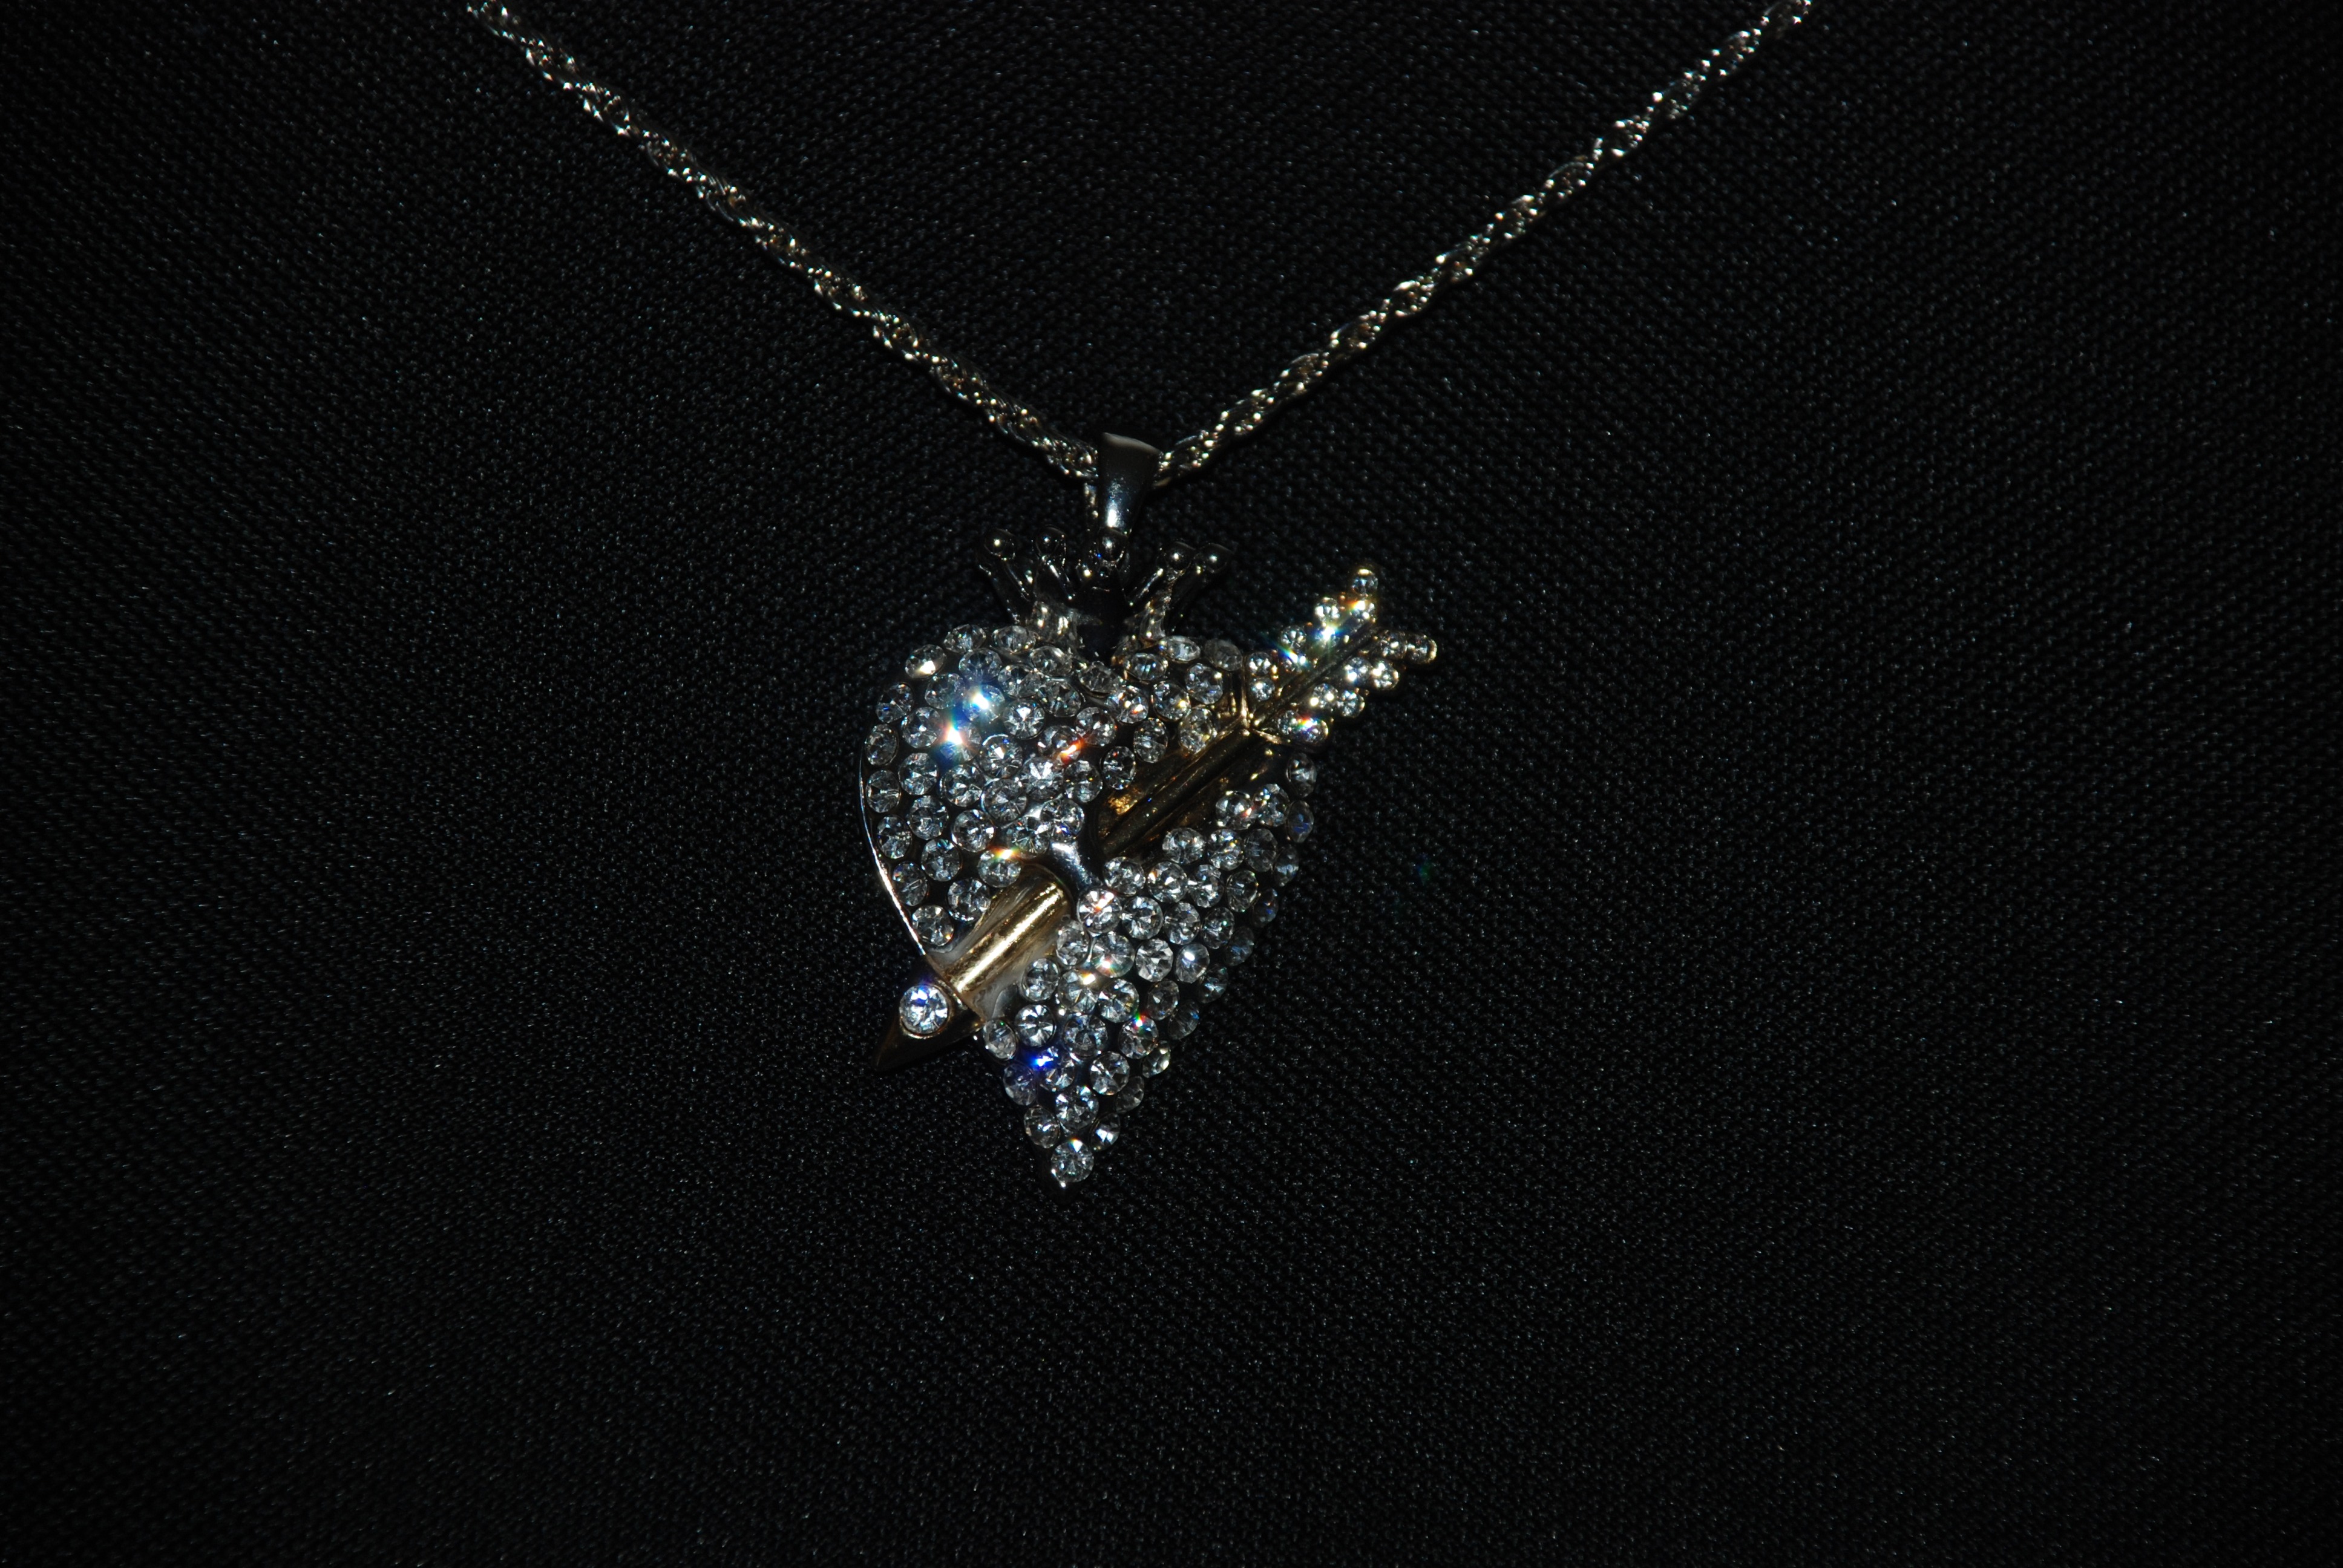
wing, chain, love, heart, gift, jewelry, necklace, jewellery, luxury, silver, elegant, gem, expensive, diamond, diamonds, gemstone, accessory, pendant, wealth, locket, fashion accessory, bling bling